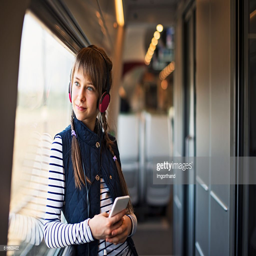
teenage girl travelling on train and listening to the music